Disease X

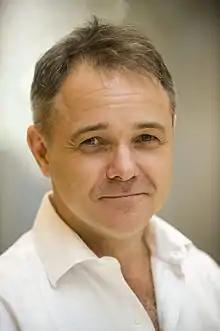
Jeremy Farrar, Chair of the WHO R&D Blueprint Scientific Advisory Group

In May 2015, in pandemic preparations prior to the COVID-19 pandemic, the WHO was asked by member organizations to create an "R&D Blueprint for Action to Prevent Epidemics" to generate ideas that would reduce the time lag between the identification of viral outbreaks and the approval of vaccines/treatments, to stop the outbreaks from turning into a "public health emergency". The focus was to be on the most serious emerging infectious diseases (EIDs) for which few preventive options were available. A group of global experts, the "R&D Blueprint Scientific Advisory Group", was assembled by the WHO to draft a shortlist of less than ten "blueprint priority diseases".